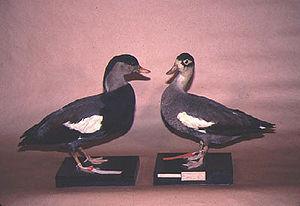
Le Tadorne de Corée, aussi appelé tadorne huppé, est une espèce d'oiseaux aquatiques de la famille des Anatidae. Ce canard est gravement menacé et considéré comme éteint par certains. Le mâle a la calotte, la poitrine, les rémiges primaires et la queue de couleur noir verdâtre, tandis que le reste de sa tête, le menton et la gorge sont brun-noir. Le ventre du mâle, les sous-caudales et les flancs sont gris foncé avec des stries noires. Les couvertures alaires supérieures sont blanches et il a un miroir d'un vert iridescent. La femelle a un cercle oculaire blanc et une crête noire. Elle a la face, le menton, la gorge, le cou et les couvertures alaires supérieures blancs, et le corps est brun foncé avec des stries blanches. Les deux sexes possèdent une touffe de plumes vertes distinctive qui dépasse de la tête.